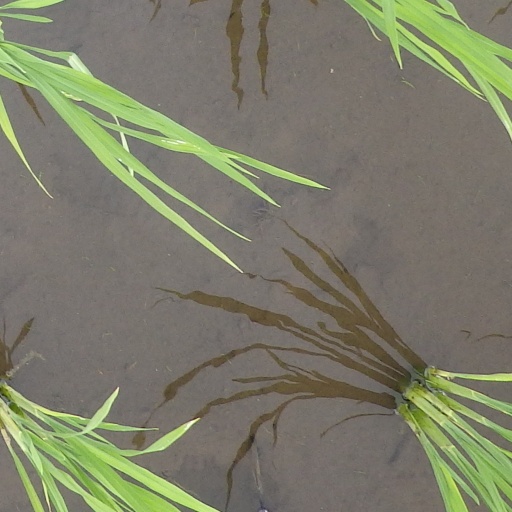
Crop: rice